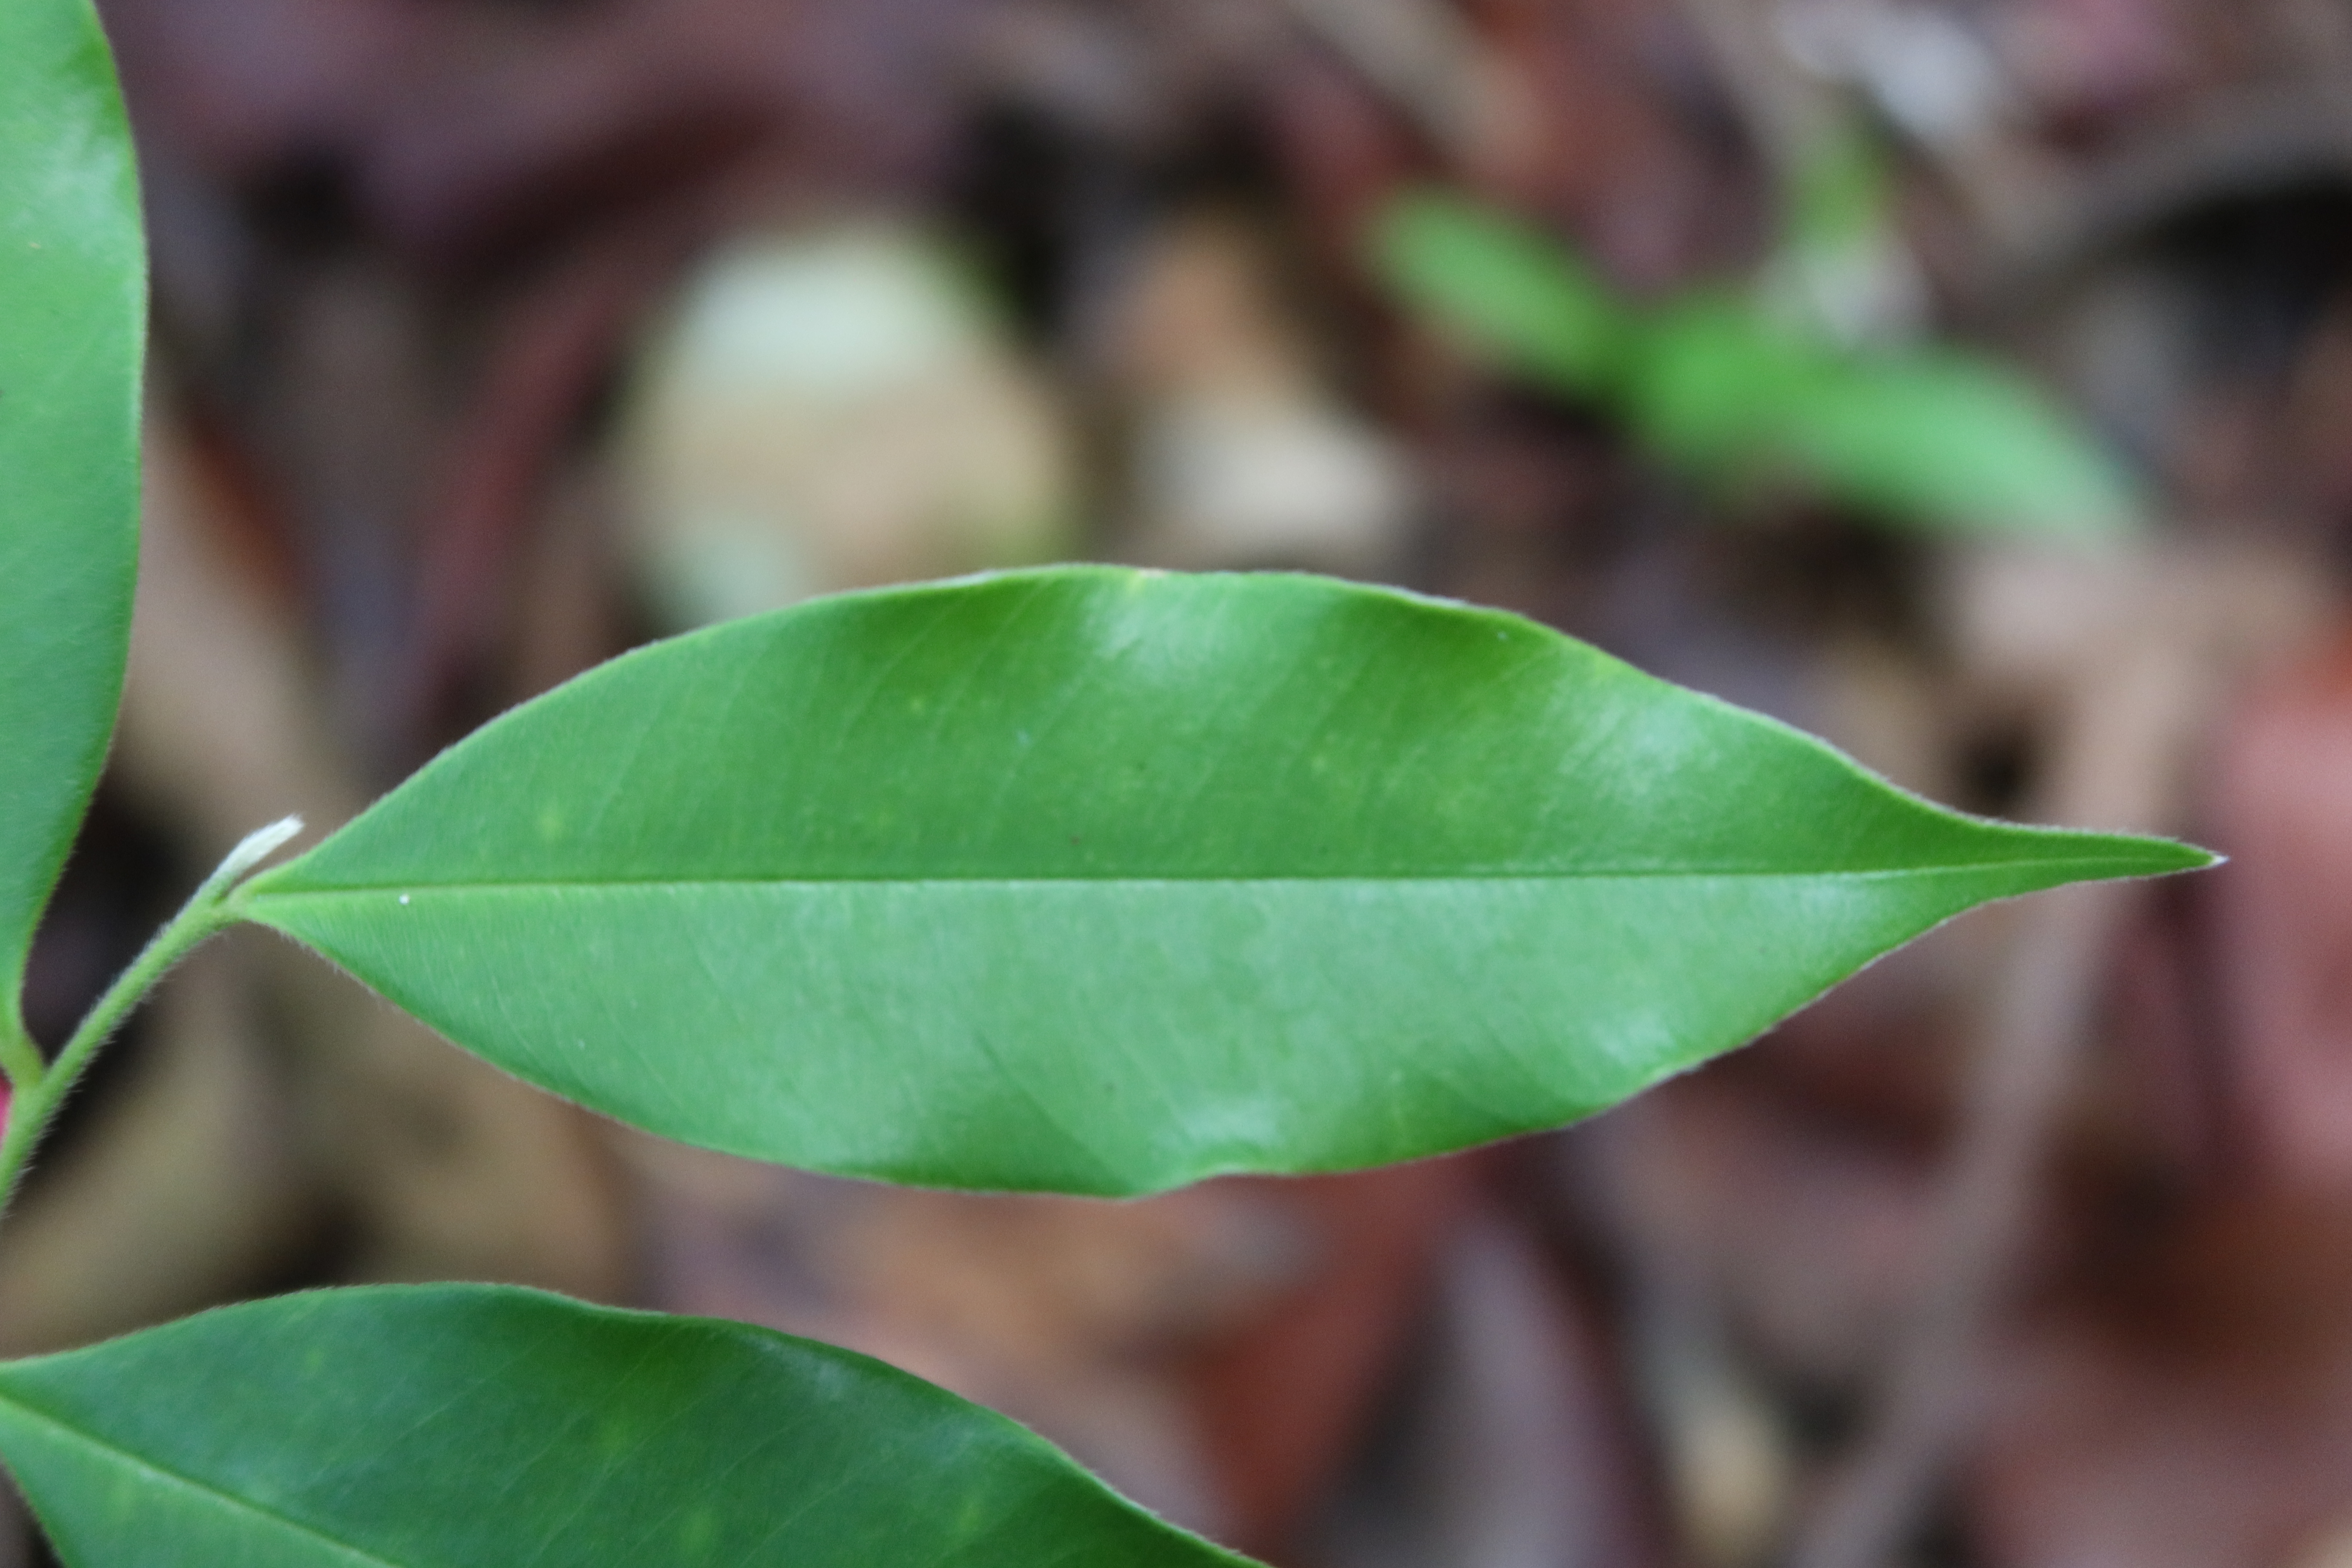
Label: Healthy